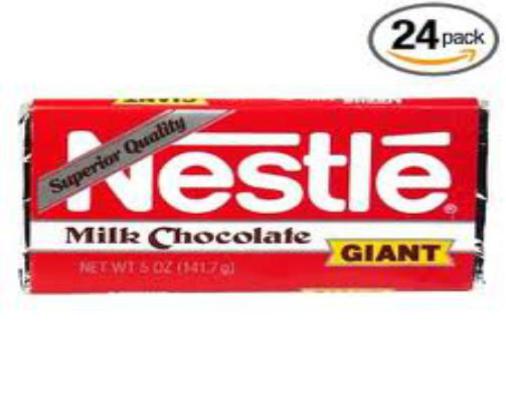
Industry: Food